Tahar Chérif El-Ouazzani

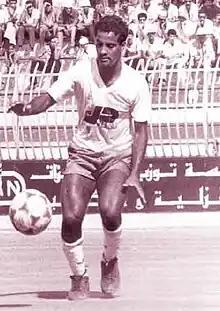
TCO with MP Oran in 1985

Si-Tahar Chérif El-Ouazzani (born 10 July 1967) is an Algerian former professional footballer who played as a defensive midfielder.